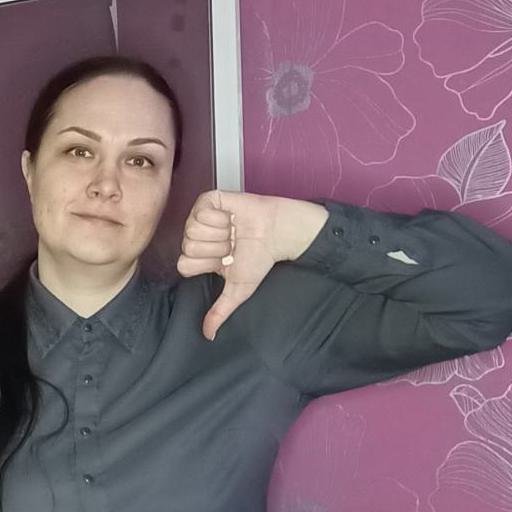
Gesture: dislike